Prehen House

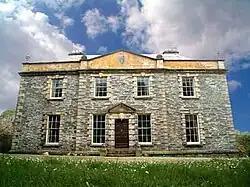

Prehen House is a privately owned 18th-century Irish Georgian house at Prehen in County Londonderry.